Oliver Kahn

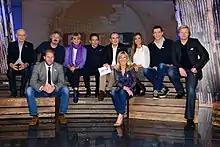
Kahn (far right) on RTL's "Spendenmarathon" in 2014

Prior to a 2006 match against Arminia Bielefeld in Munich, Michael Rensing peppered Kahn with practice shots. One shot hit Kahn squarely in the eye, causing enough swelling and discoloration to keep him from playing. With Rensing in goal, Bayern Munich won the match 2–0.